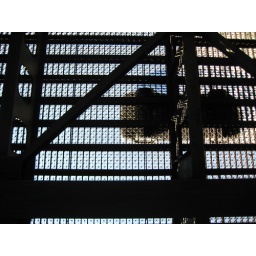
Passing underneath the bridge (see the car above)